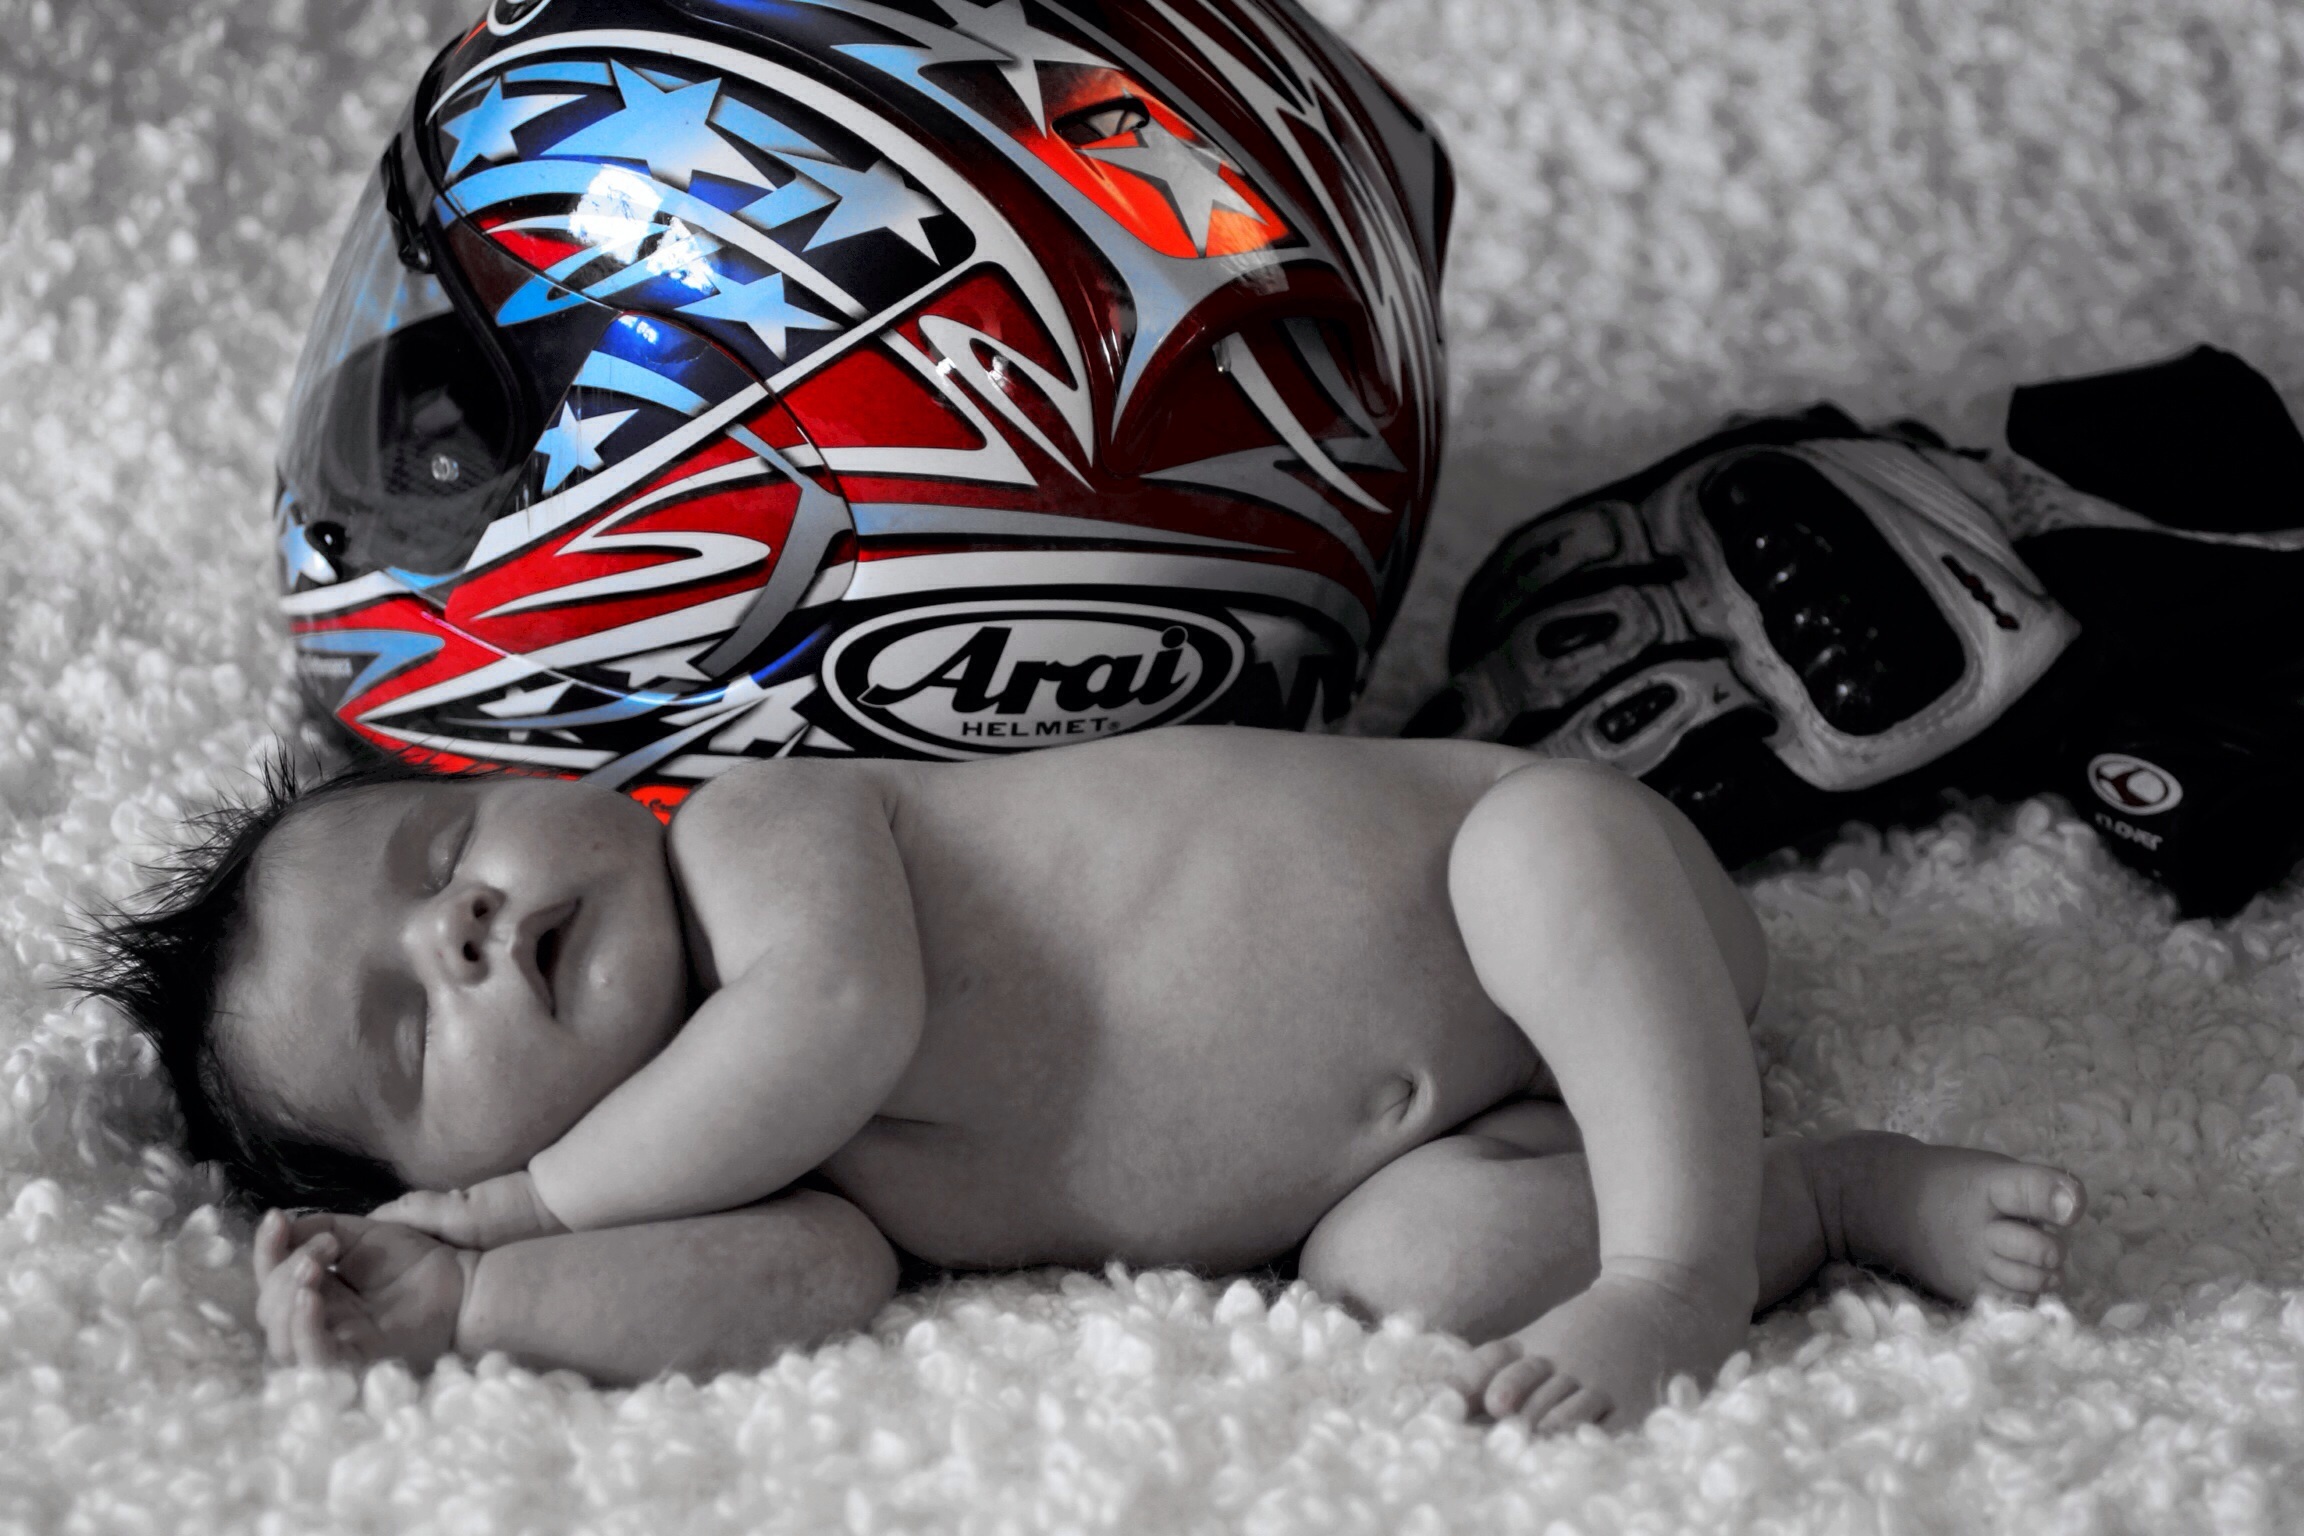
kid, child, rest, clothing, baby, sports, helmet, infant